Holtspur Bank

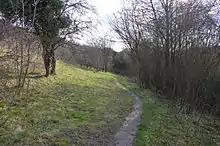

Holtspur Bank is a Local Nature Reserve in Beaconsfield in Buckinghamshire. It is owned and managed by Beaconsfield Town Council.